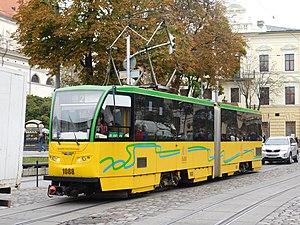
Le tramway de Lviv est le réseau de tramways à traction électrique desservant la ville de Lviv, capitale administrative de l'oblast de Lviv et plus grande ville de l'ouest de l'Ukraine. Avec ses neuf lignes et ses 36,5 kilomètres de voies, il est le premier réseau, par sa longueur, des tramways d'Ukraine à voie métrique, soit ayant un écartement des rails d'un mètre. Le réseau est exploité par la société Lvivelektrotrans, entreprise publique municipale gérant l'ensemble des transports en commun de la ville de Lviv.